Guilin

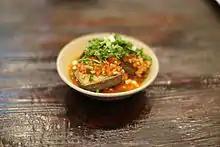
Guilin pickled tofu

The city's public transportation includes bus routes and taxis. Guilin is the leading city in Mainland China operating double-decker buses regularly on major routes; in its main street, the double-deckers run one by one almost every minute. Sightseeing boats also run on the city's canals and lakes.